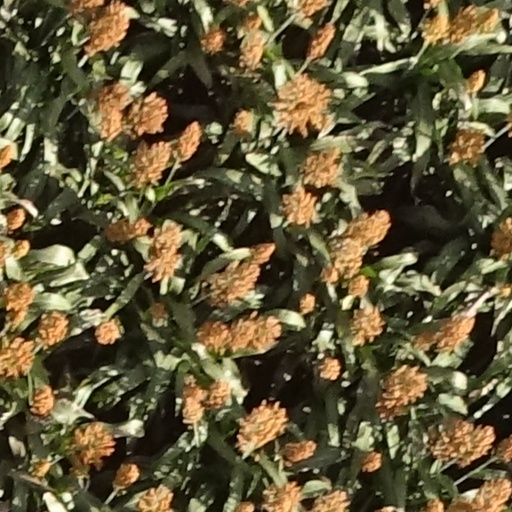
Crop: sorghum